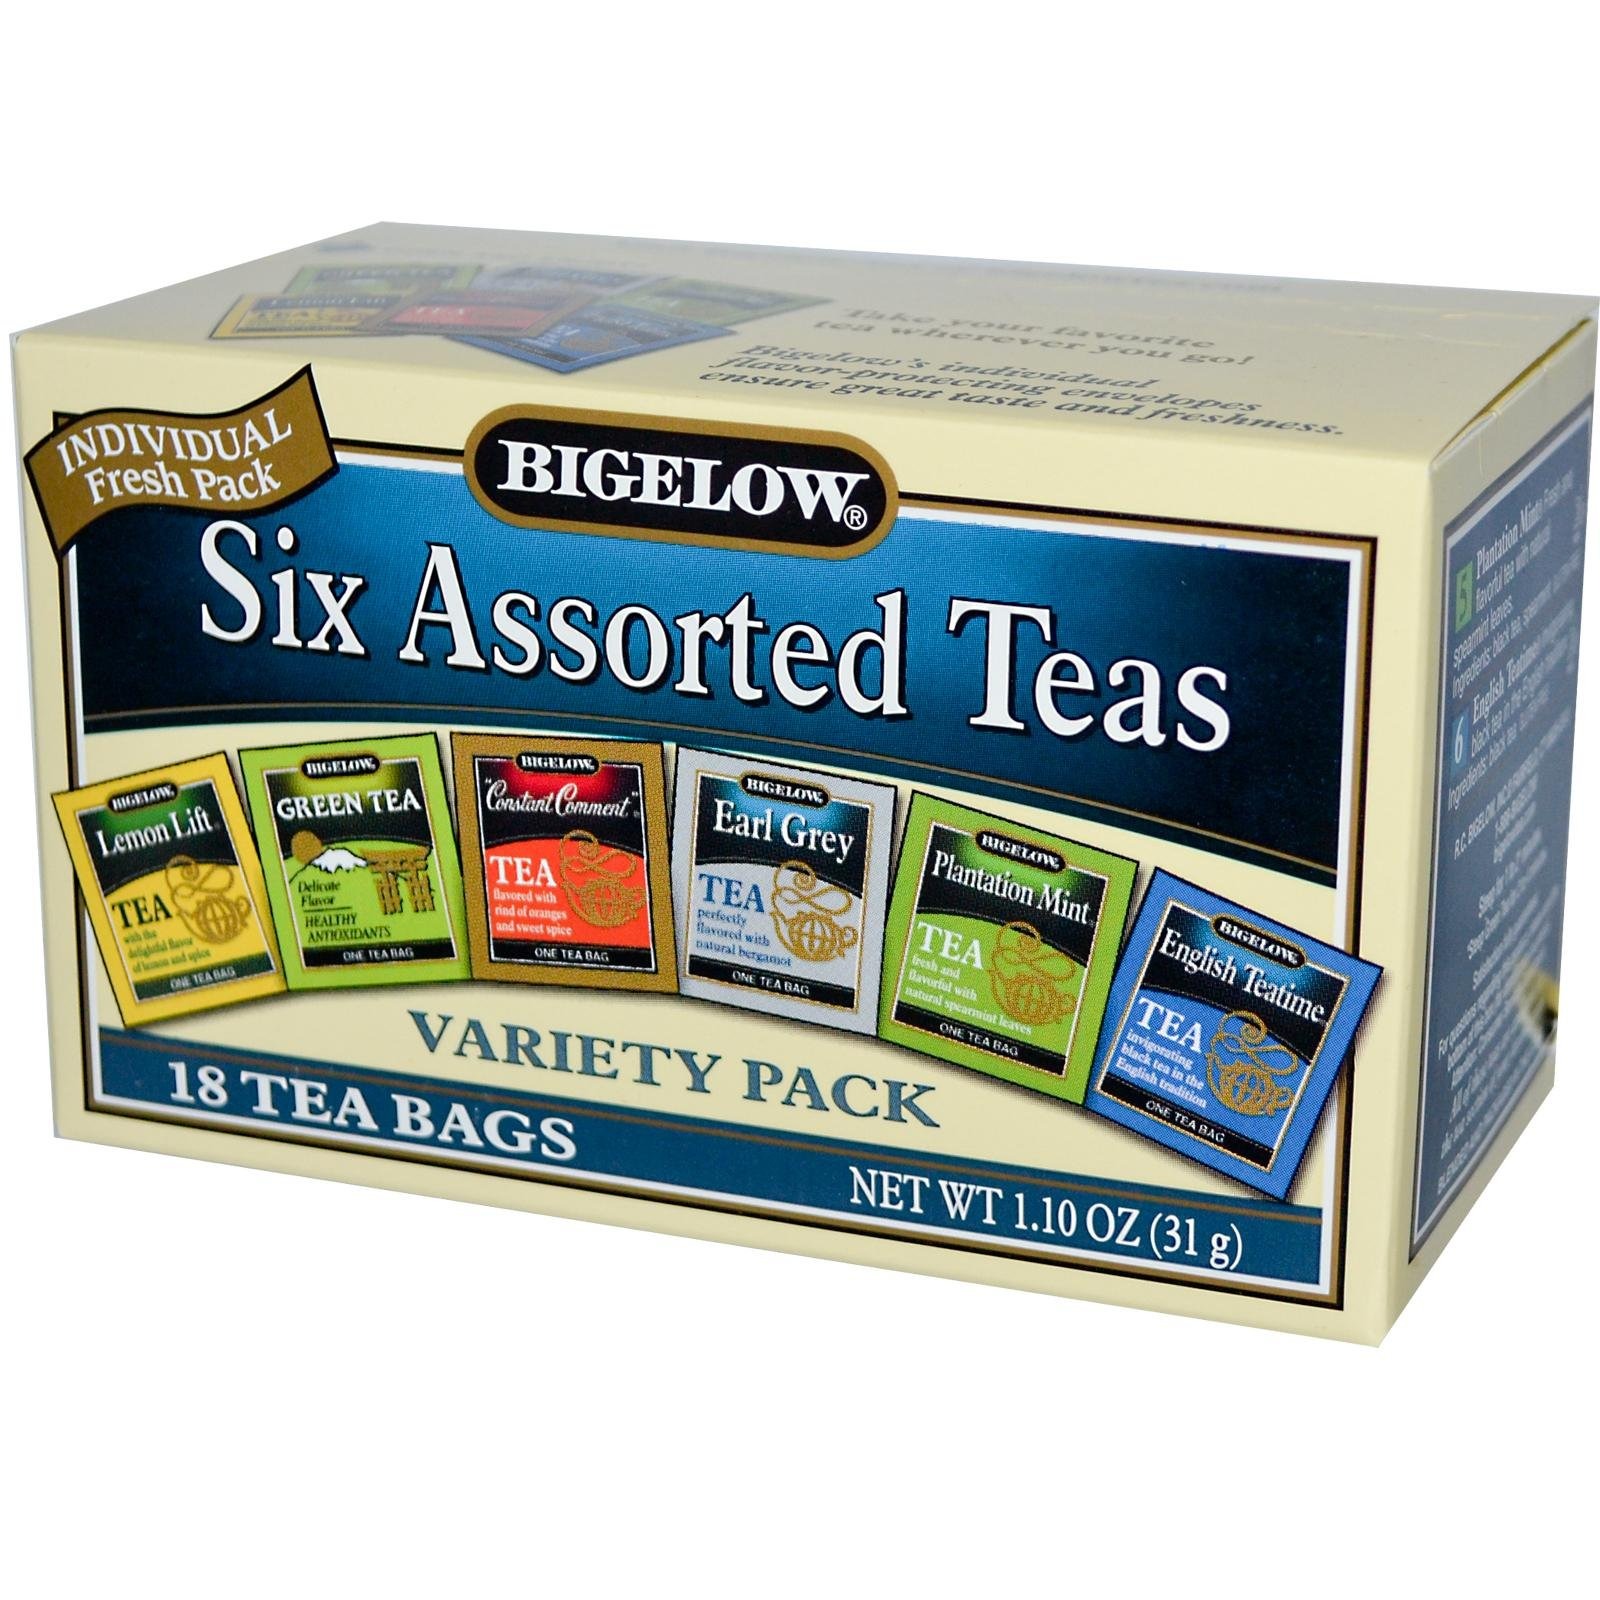
Item Name: Six Assorted Tea Variety Pack 18 Bag(S)
Bullet Point: Six assorted teas
Value: 18.0
Unit: Count

Price: 6.23